Freeman's-Hindman

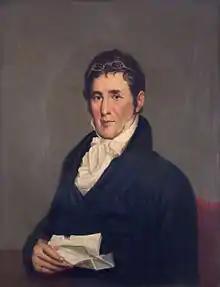
Tristram Bamfylde Freeman, founder of Freeman's, an auction house in Philadelphia.

Freeman's auction business began when Tristram Bampfylde Freeman auctioned off bales of textiles at the Merchant’s Coffee House in Philadelphia. Freeman, who emigrated from London in 1795, had been a printer but was unsuccessful in that business. He auctioned off merchandise that came through the Philadelphia port and local real estate. In 1805 Pennsylvania Governor Thomas McKean, appointed him to the office of auctioneer in Philadelphia, and Freeman formally established his business. For 17 years he enjoyed a monopoly until the auction business was open to competition.